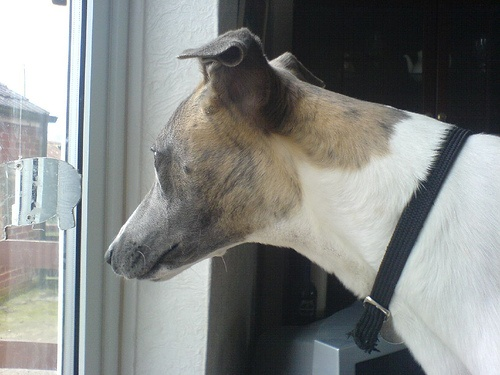
a white dog is looking out of a window
In daylight hours, a dog looks outside through a window.
The dog is indoors staring out the window.
a close up of a dog looking out of a window
A dog by a window watching out it.